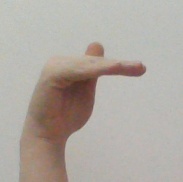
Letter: khaa